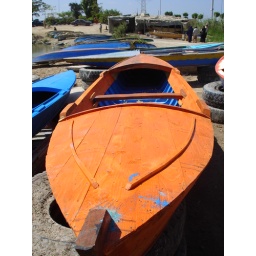
The boat is  used only in the shallow water of the salted lakes around Alexandria area